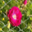
Label: rose